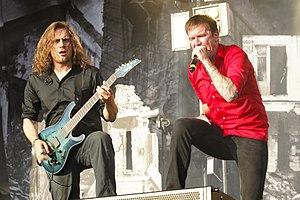
Heaven Shall Burn est un groupe de deathcore mélodique allemand, originaire de Saalfeld. Formé en 1996, le groupe comprend le chanteur Marcus Bischoff, les guitaristes Maik Weichert et Alexander Dietz, le bassiste Eric Bischoff et le batteur Christian Bass. Ils sont actuellement signés à Century Media. Ils comptent au total huit albums studio, l'un des derniers étant, Veto, qui atteindra la deuxième place des classements allemands en 2013.